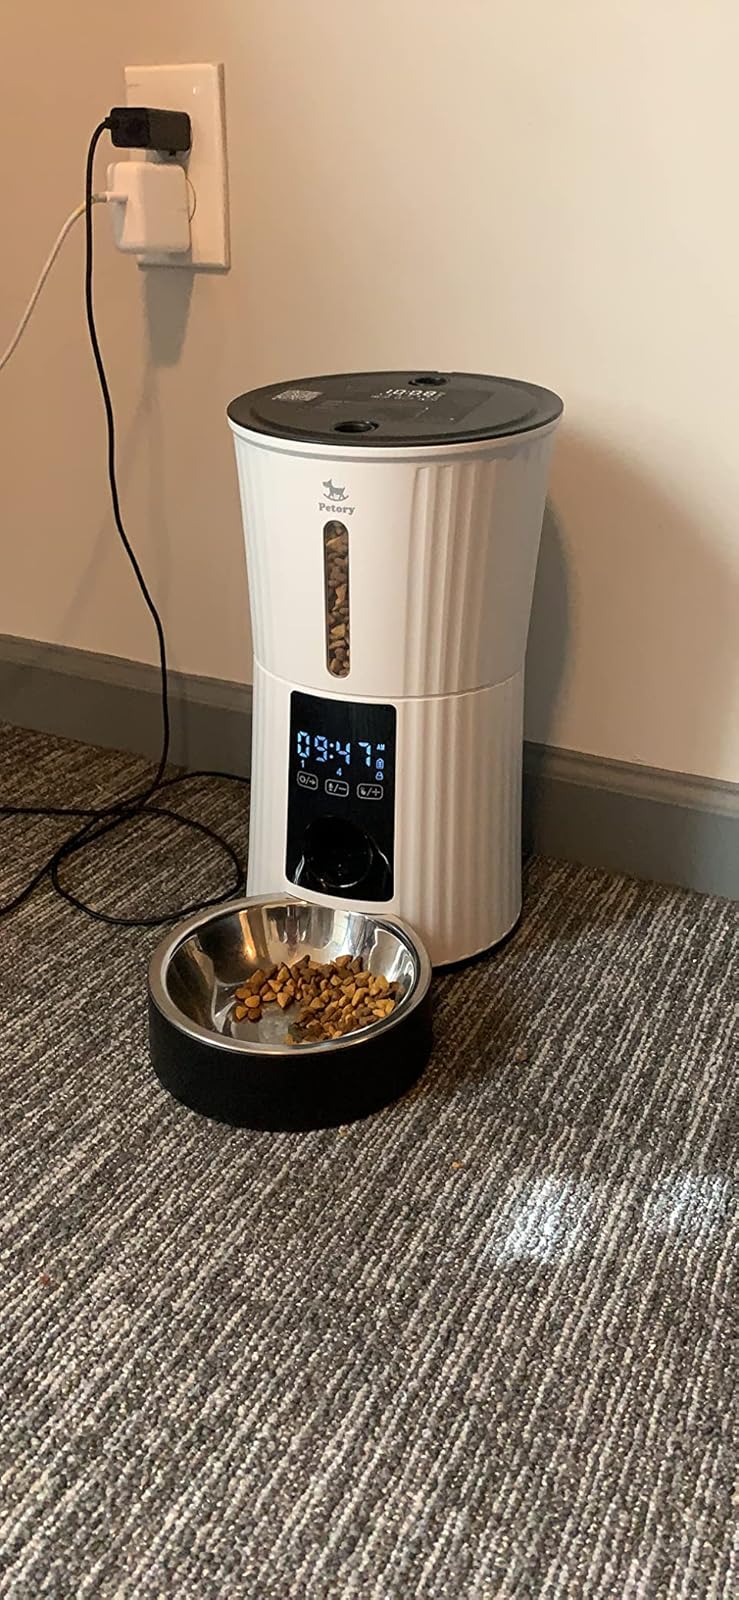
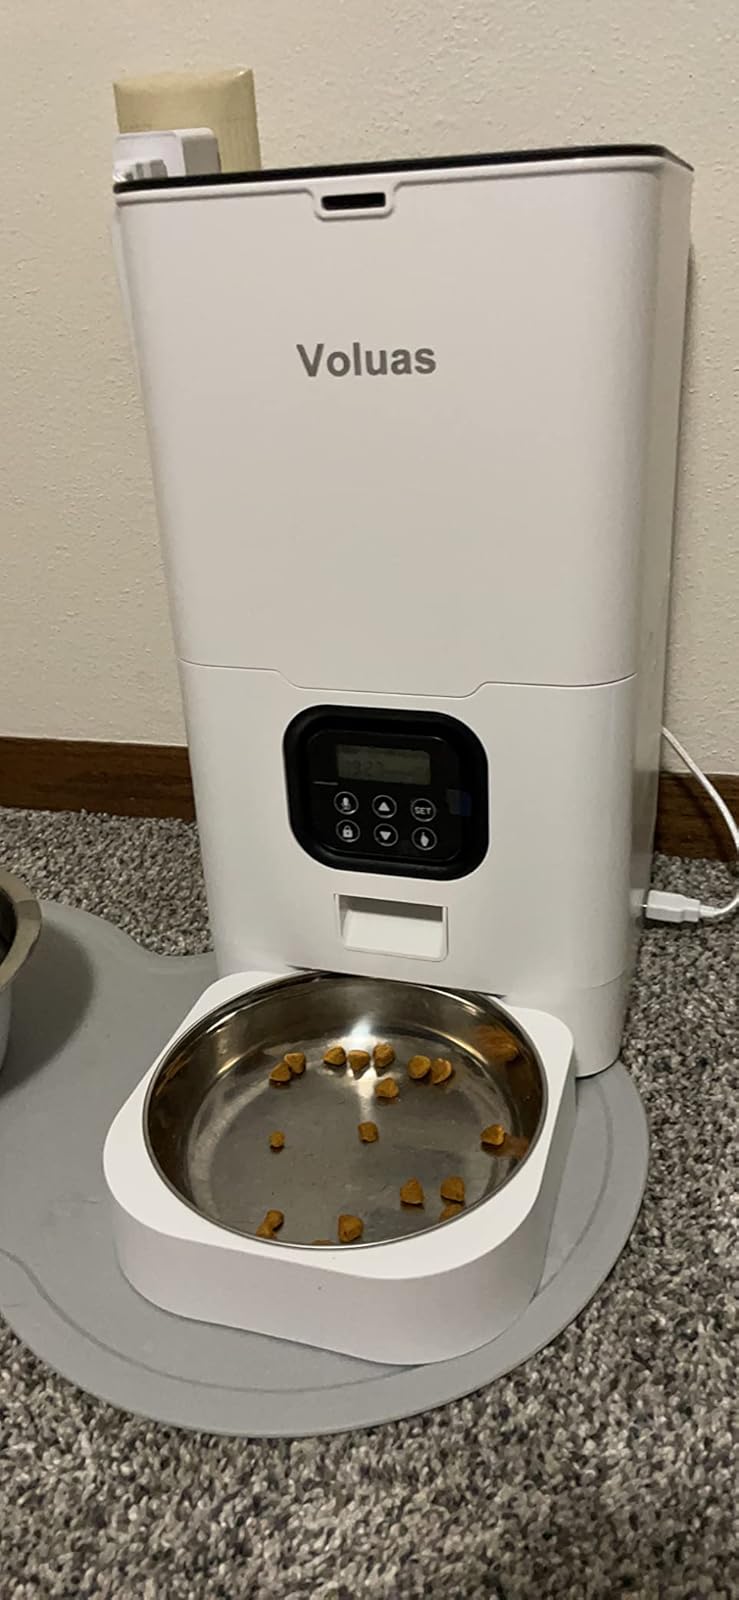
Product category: items_feeder
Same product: no